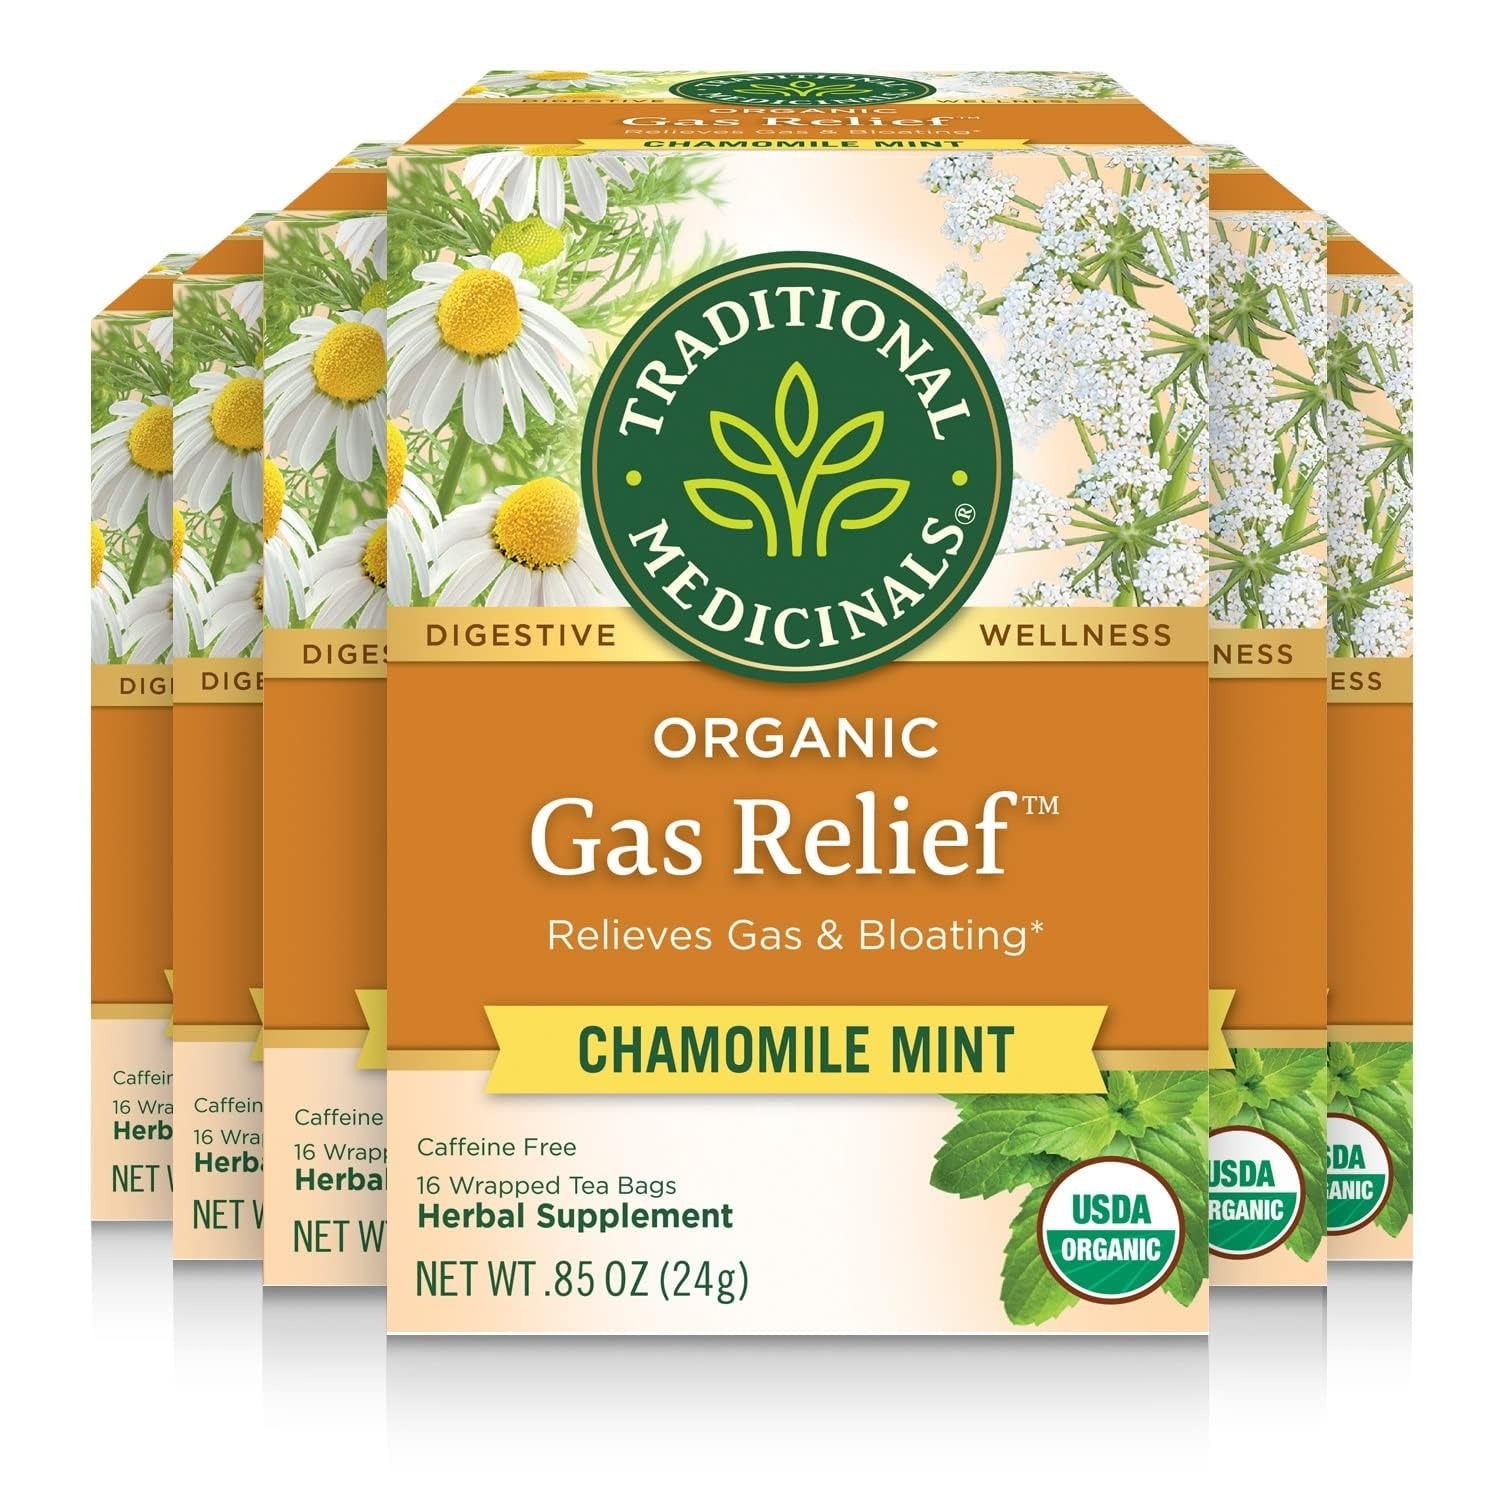
Item Name: Traditional Medicinals Organic Gas Relief Digestive Tea (Pack of 6) - Relieves Gas & Bloating- 96 Tea Bags Total
Bullet Point 1: HERBAL POWER: Relieves gas and bloating.*
Bullet Point 2: TASTE: Aromatic and minty with subtle, spiced notes.
Bullet Point 3: PLANT STORY: This traditional Gas Relief formula is a powerhouse of herbs, called carminatives, that have worked to support digestion for thousands of years.*
Bullet Point 4: Equal parts of caraway, coriander, lemon balm, chamomile, and peppermint combine to make this time-tested, soothing tea that helps with bloating and provides natural gas relief.*
Bullet Point 5: USDA Certified Organic. Non-GMO Verified. Kosher. Caffeine Free. Certified B Corp. Compostable Tea Bags.
Bullet Point 6: Case of six boxes, each box containing 16 sealed tea bags (96 total tea bags).
Value: 96.0
Unit: Count

Price: 6.49